Jeff Maggioncalda

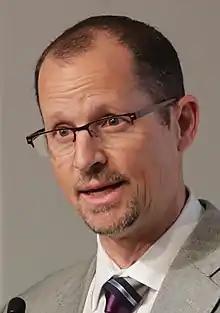
Jeffrey Maggioncalda in 2017

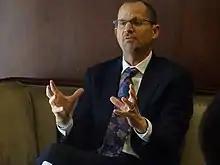
Jeffrey Maggioncalda conversing at a conference hosted in Egypt

Jeff Maggioncalda is an American business executive and was the chief executive officer of Coursera until January 29th, 2025. Born in 1968, Maggioncalda grew up in Pacifica, California and went to St Ignatius College Prep in San Francisco and graduated from Stanford University in 1991 with a BA degree in English and Economics. Maggioncalda begun his career with Cornerstone Research before heading to Stanford for his Masters in Business Administration in 1996. He then worked at Financial Engines as founding CEO for 18 years, and was instrumental in the company going public in 2010 as the largest independent investment advisor in America. He was then recruited in 2017 to replace Rick Levin as CEO of Coursera. He is widely known to be an influential individual in the Ed-tech sector.